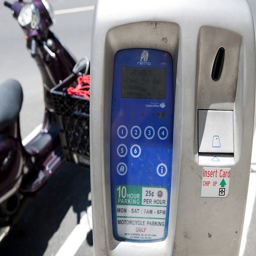
A parking meter and a motor bike on the street.
This is a parking meter on a street.
a close up of an electronic parking meter
A moped parked next to a parking meter.
You can insert a card or coins in the automated parking ticket machine.